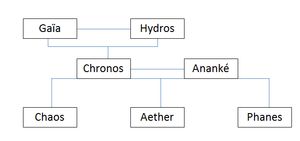
Arbre simplifié du dieu Chronos, personnification du temps
Dans la mythologie grecque, Chronos est un dieu primordial personnifiant l'espace-temps et la Destinée.Il apparaît essentiellement dans les traditions orphiques, et est souvent confondu avec Cronos, roi des Titans et père de Zeus.